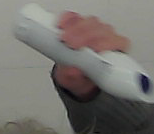
Product: rexona_spray